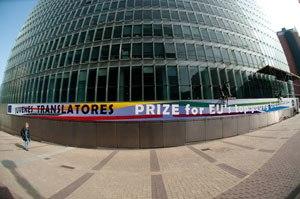
Juvenes Translatores, est un concours de traduction lancé en 2007 destiné aux écoles secondaires de l'Union européenne. Il est organisé par la Direction générale de la traduction de la Commission européenne.